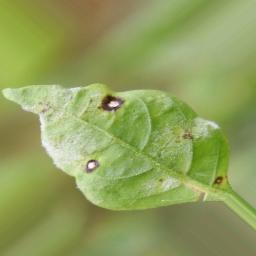
Label: powdery mildew